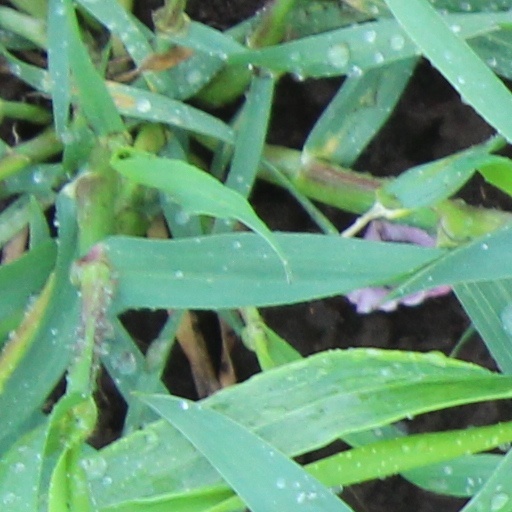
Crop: wheat